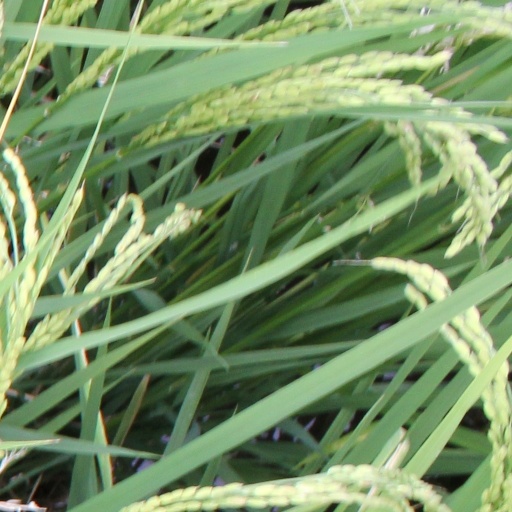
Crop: rice